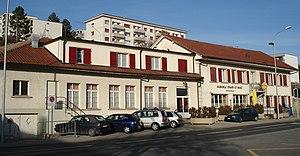
Auberge de la gare de Rosé, commune Avry